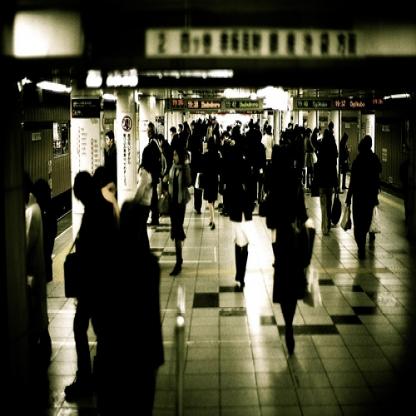
Scene: Indoor